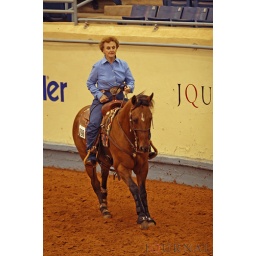
Cynthia Cantleberry and Dun Pleasin Chics competed in the senior working cow horse preliminaries on Sunday, November 15.